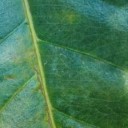
Label: Cerscospora